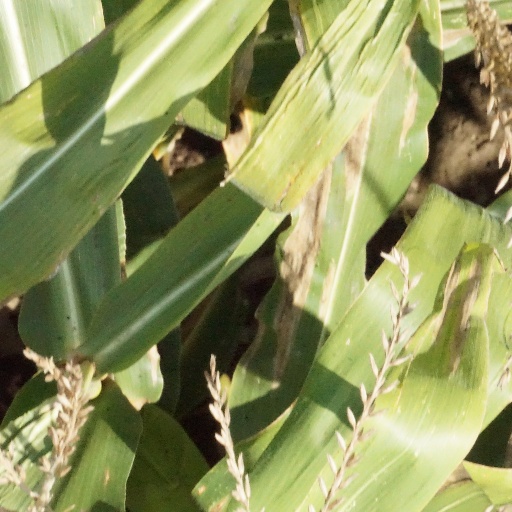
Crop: maize; corn